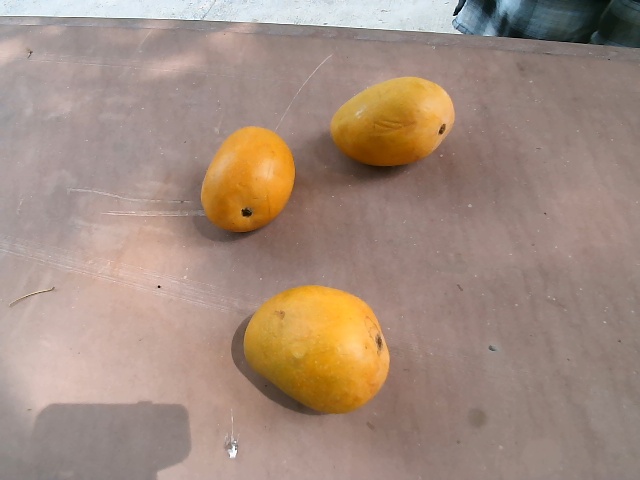
Label: Ripe_Mango